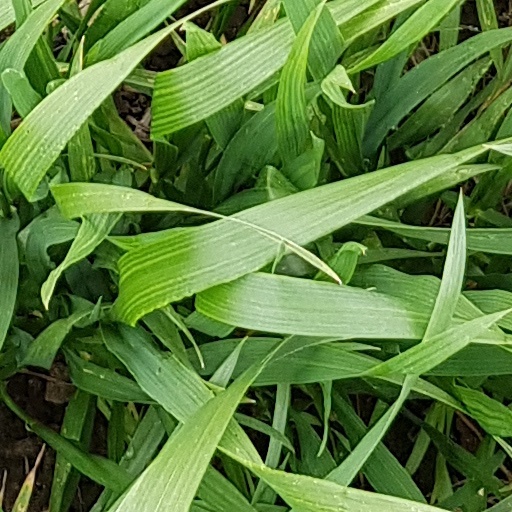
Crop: wheat